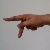
The image shows a hand gesture representing the letter 'P' in Indian Sign Language.